Kalti paarti carving

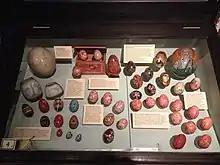
Kalti paarti visible in middle left (just below ostrich egg in top left)

Kalti paarti carving (also known as emu egg carving) is an art form made by carving a "kalthi-parti", or emu egg. The practice began in the mid to late nineteenth century and while it has been practiced by people in Australia from many backgrounds, it is often strongly associated with Aboriginal art.